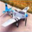
Label: airplane